Glenn E. Duncan

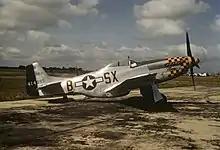
P-51 Mustang of the 353rd Fighter Group

In mid-1943, the 353rd FG was initially stationed at RAF Goxhill in Lincolnshire, England, before moving to RAF Metfield in Suffolk, England in August 1943. After switching its base to Metfield, the 353rd FG flew its first combat mission. On September 23, 1943, Duncan scored his first victory, a Fw 190 over Nantes. He began flying frequent escort missions and destroyed a Fw 190 and Bf 109 on November 11, for which he received the Distinguished Service Cross. He was made full Colonel in November 1944.